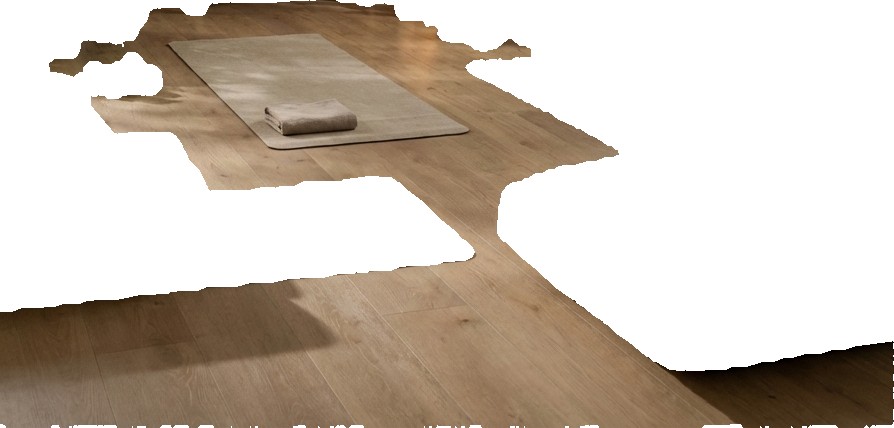
Surface category: floors